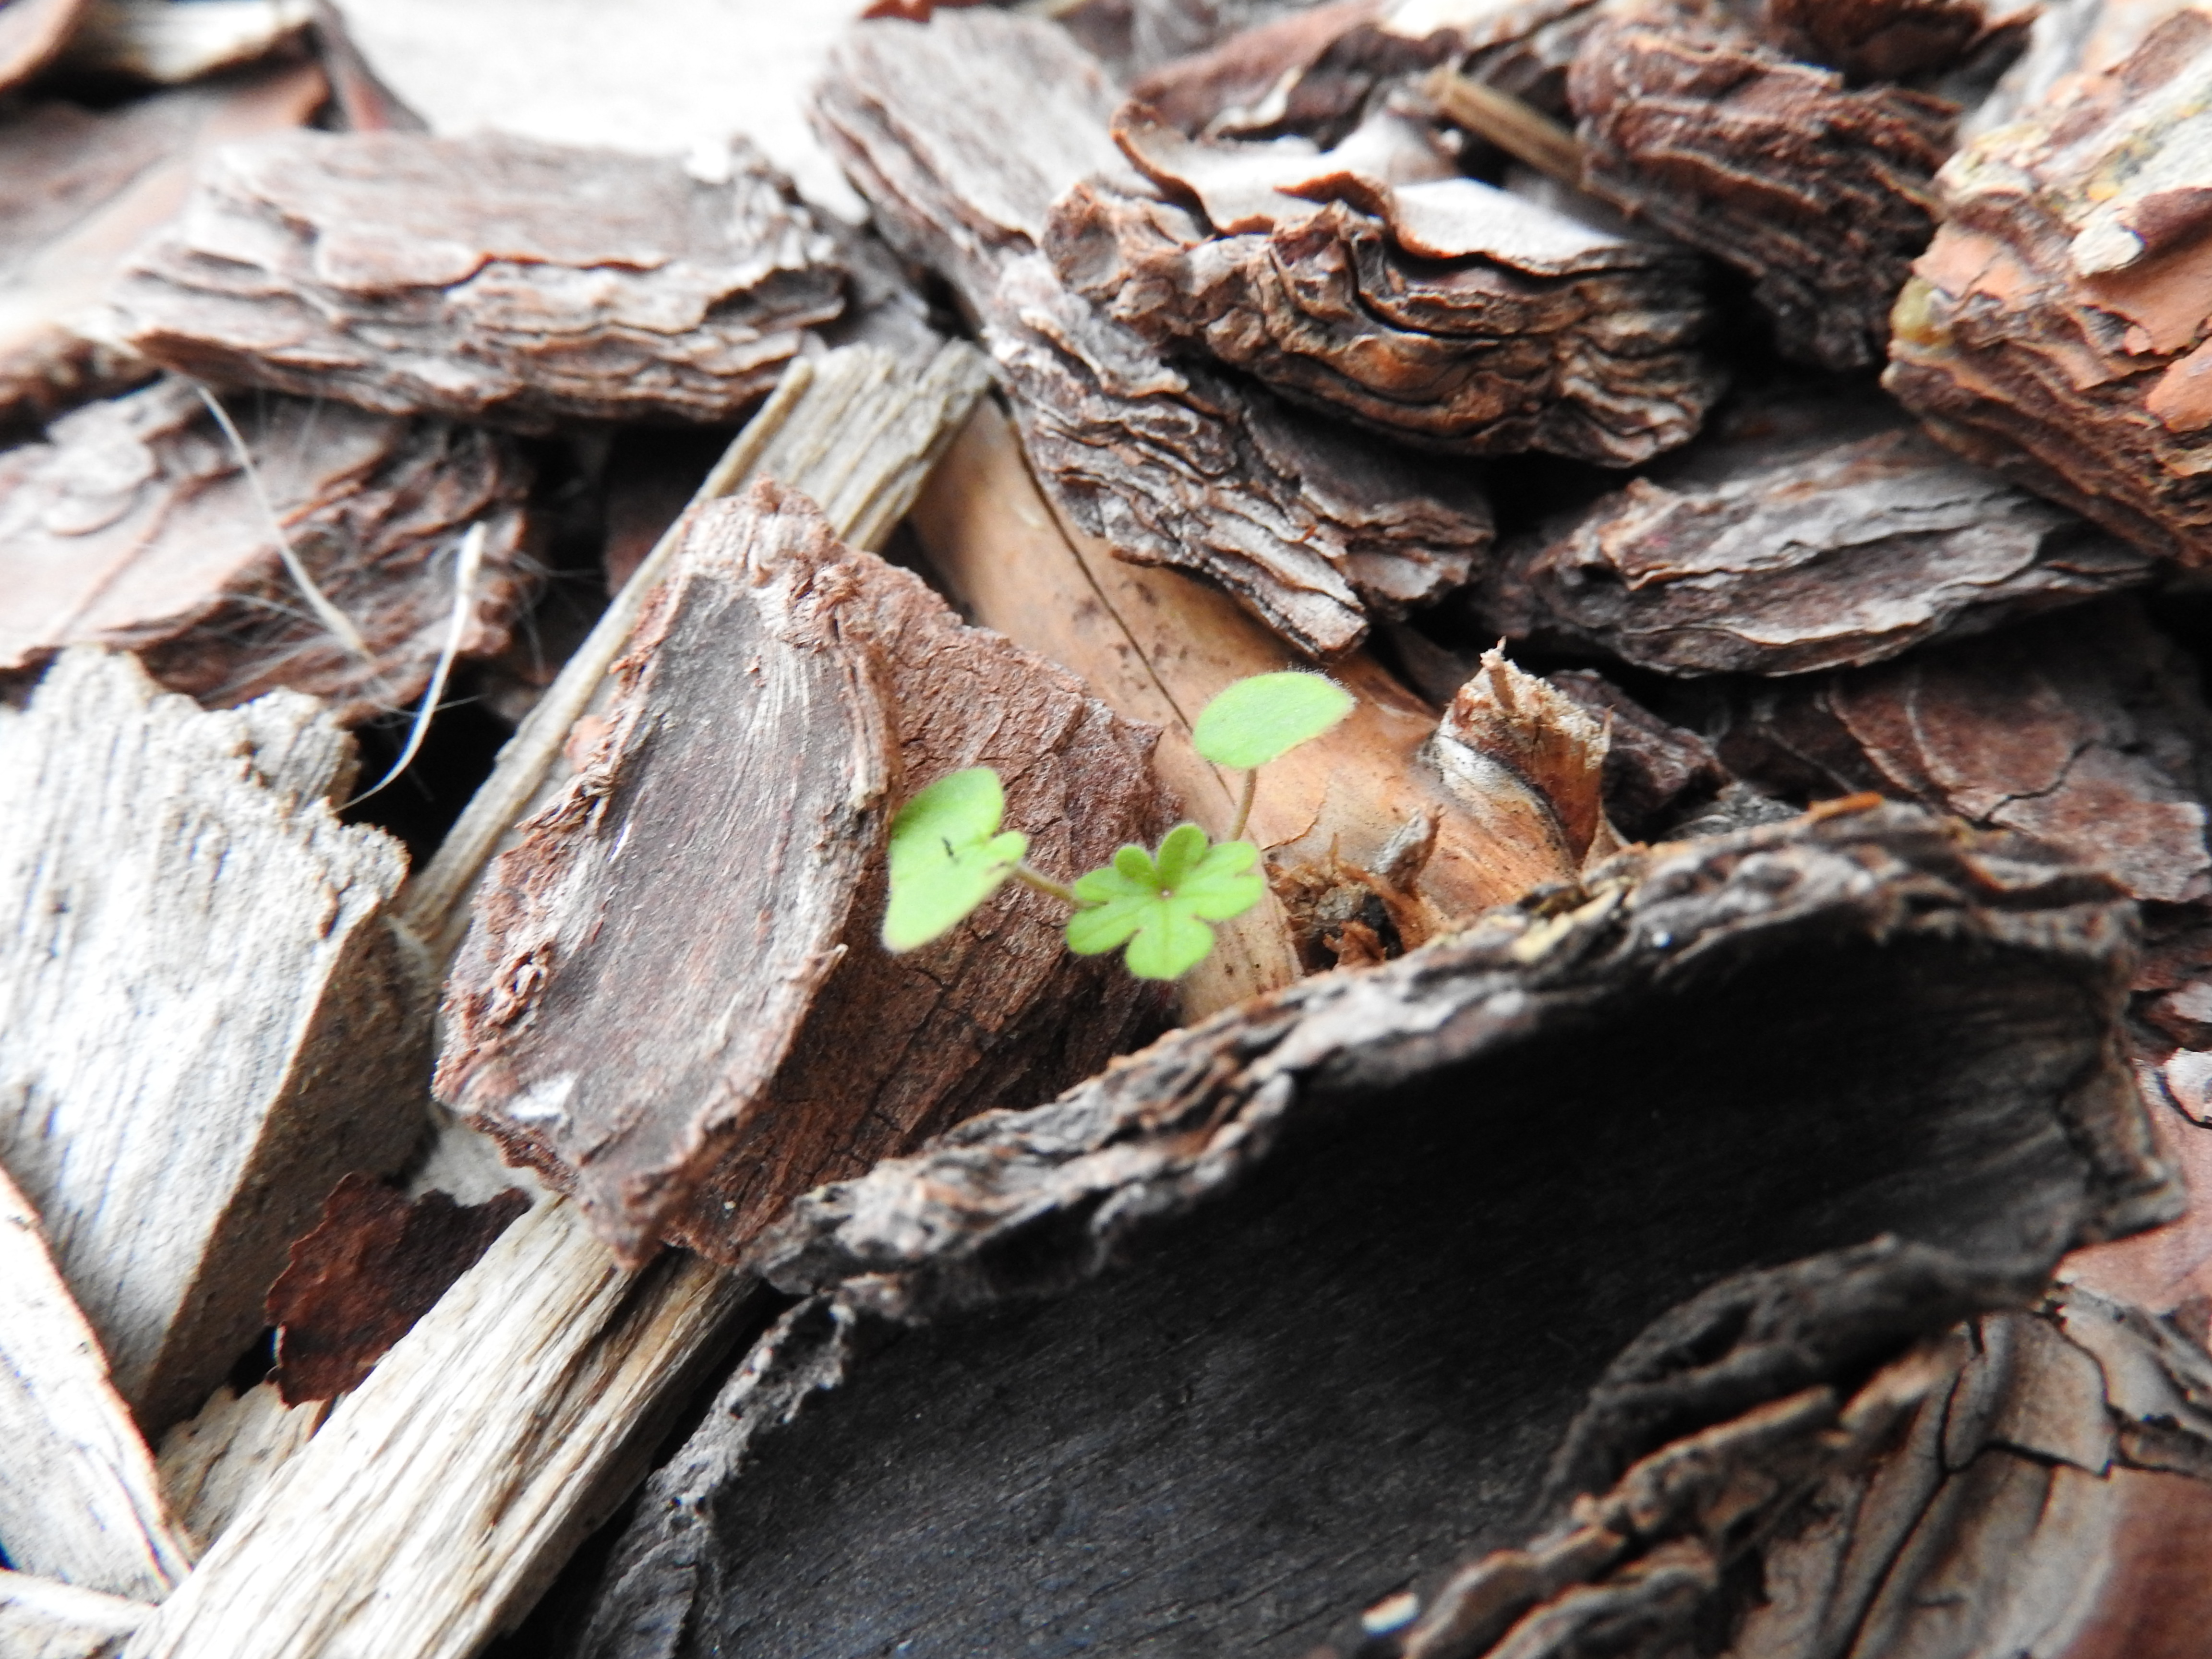
wood chips, strip dish, wood, leaf, brown, tree, plant, rock, twig, trunk